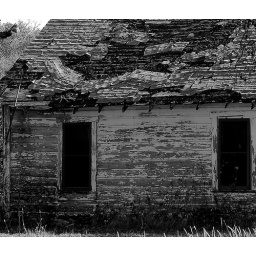
old house in black and white